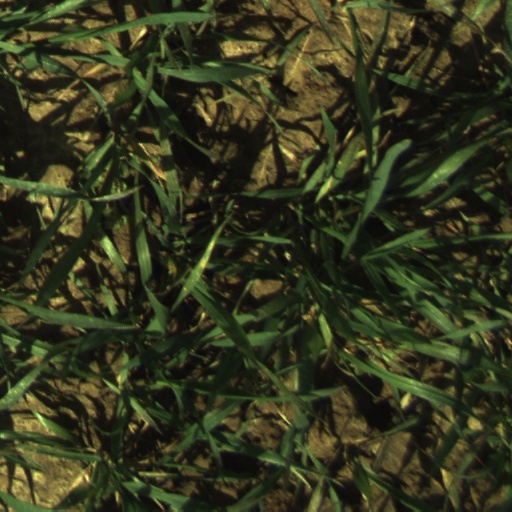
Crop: wheat